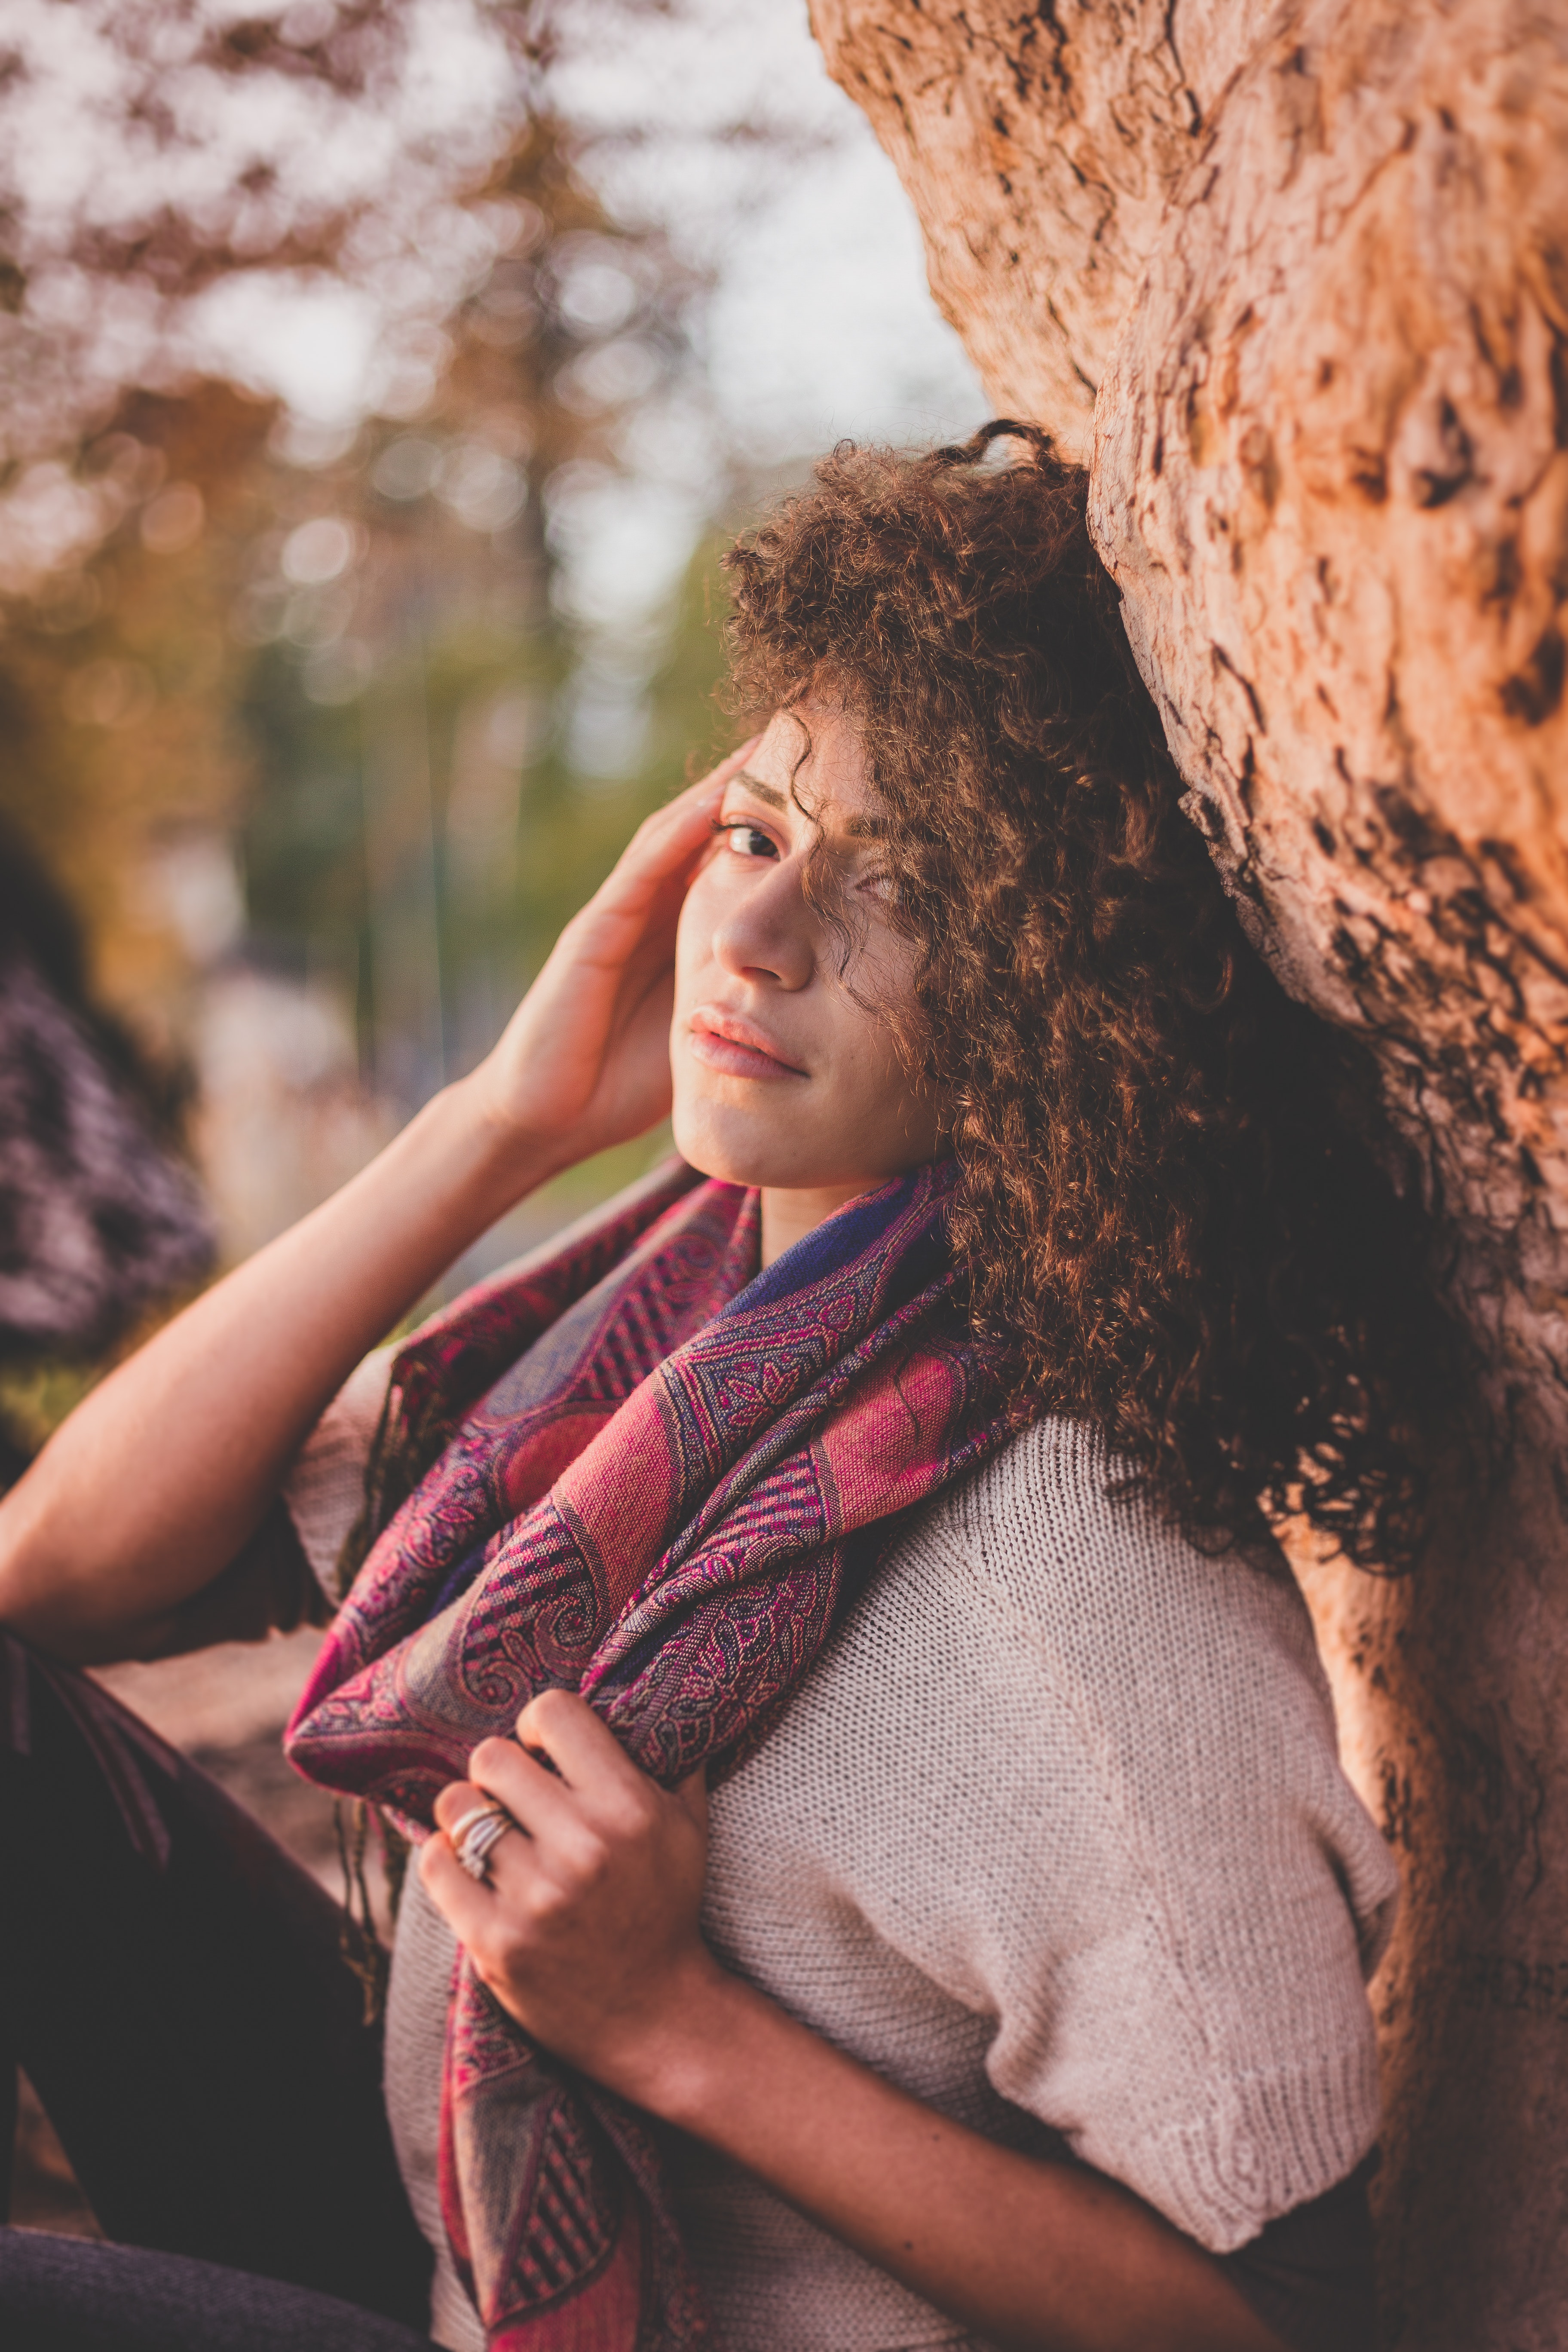
People in nature, hair, photograph, beauty, tree, photography, eye, sunlight, human, photo shoot, long hair, portrait photography, portrait, branch, brown hair, plant, smile, fawn